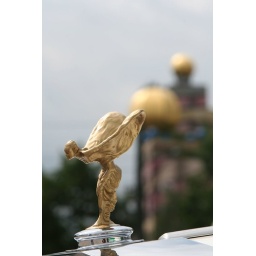
golden flying lady in darmstadt